Puy-de-Dôme's 3rd constituency

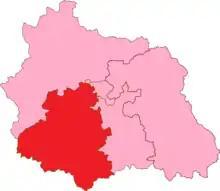
Puy-de-Dôme's's 3rd Constituency shown within Puy-de-Dôme

The 3rd constituency of the Puy-de-Dôme (French: "Troisième circonscription du Puy-de-Dôme") is a French legislative constituency in the Puy-de-Dôme "département". Like the other 576 French constituencies, it elects one MP using a two-round electoral system.